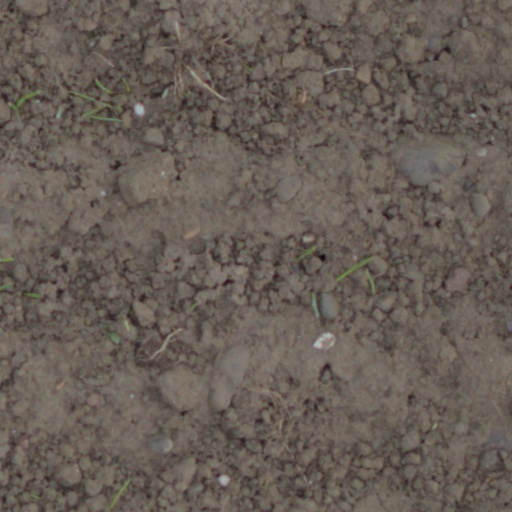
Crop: wheat